Doris Lessing

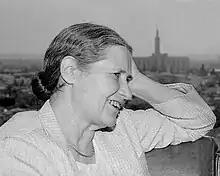
Lessing in 1984

In 1982 Lessing wrote two novels under the literary pseudonym Jane Somers to show the difficulty new authors face in trying to get their work printed. The novels were rejected by Lessing's UK publisher but later accepted by another English publisher, Michael Joseph, and in the US by Alfred A. Knopf. "The Diary of a Good Neighbour" was published in Britain and the US in 1983 and "If the Old Could" in both countries in 1984, both as written by Jane Somers. In 1984 both novels were republished in both countries (Viking Books publishing in the US), this time under one cover, with the title "The Diaries of Jane Somers: The Diary of a Good Neighbour and If the Old Could", listing Doris Lessing as author.